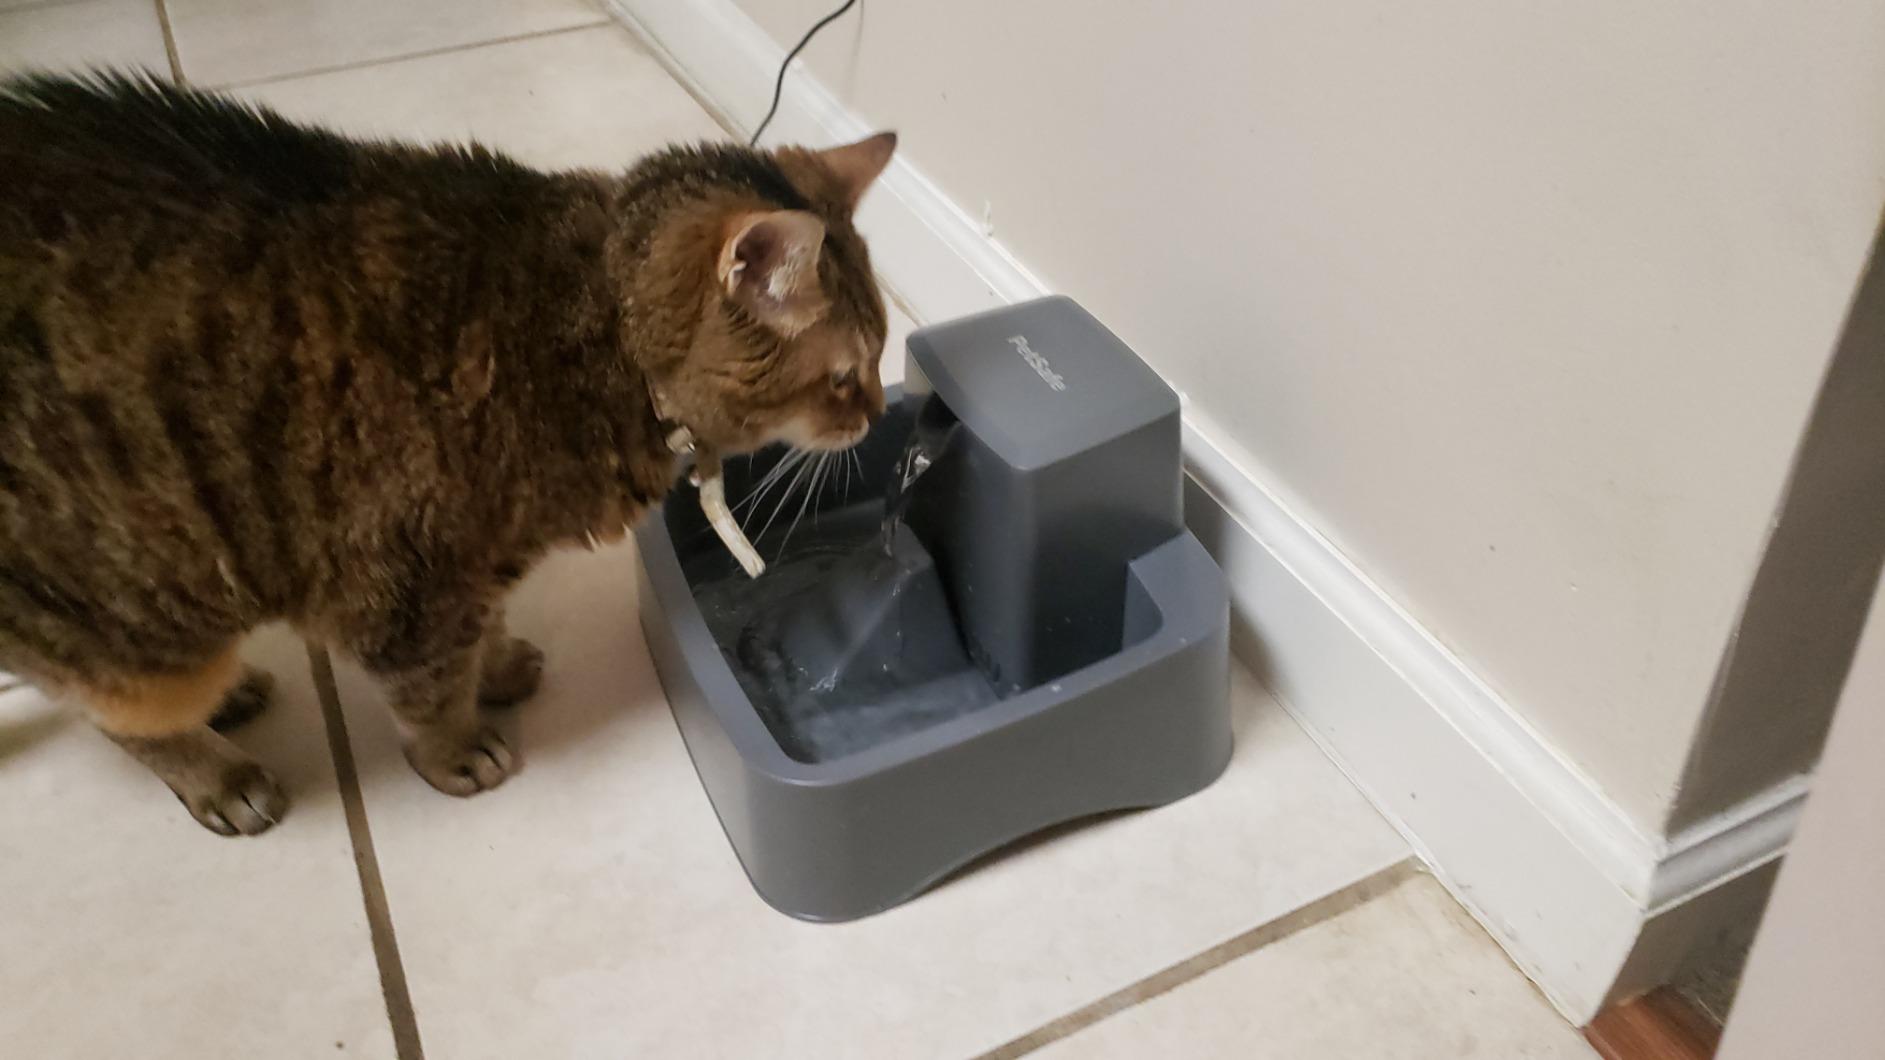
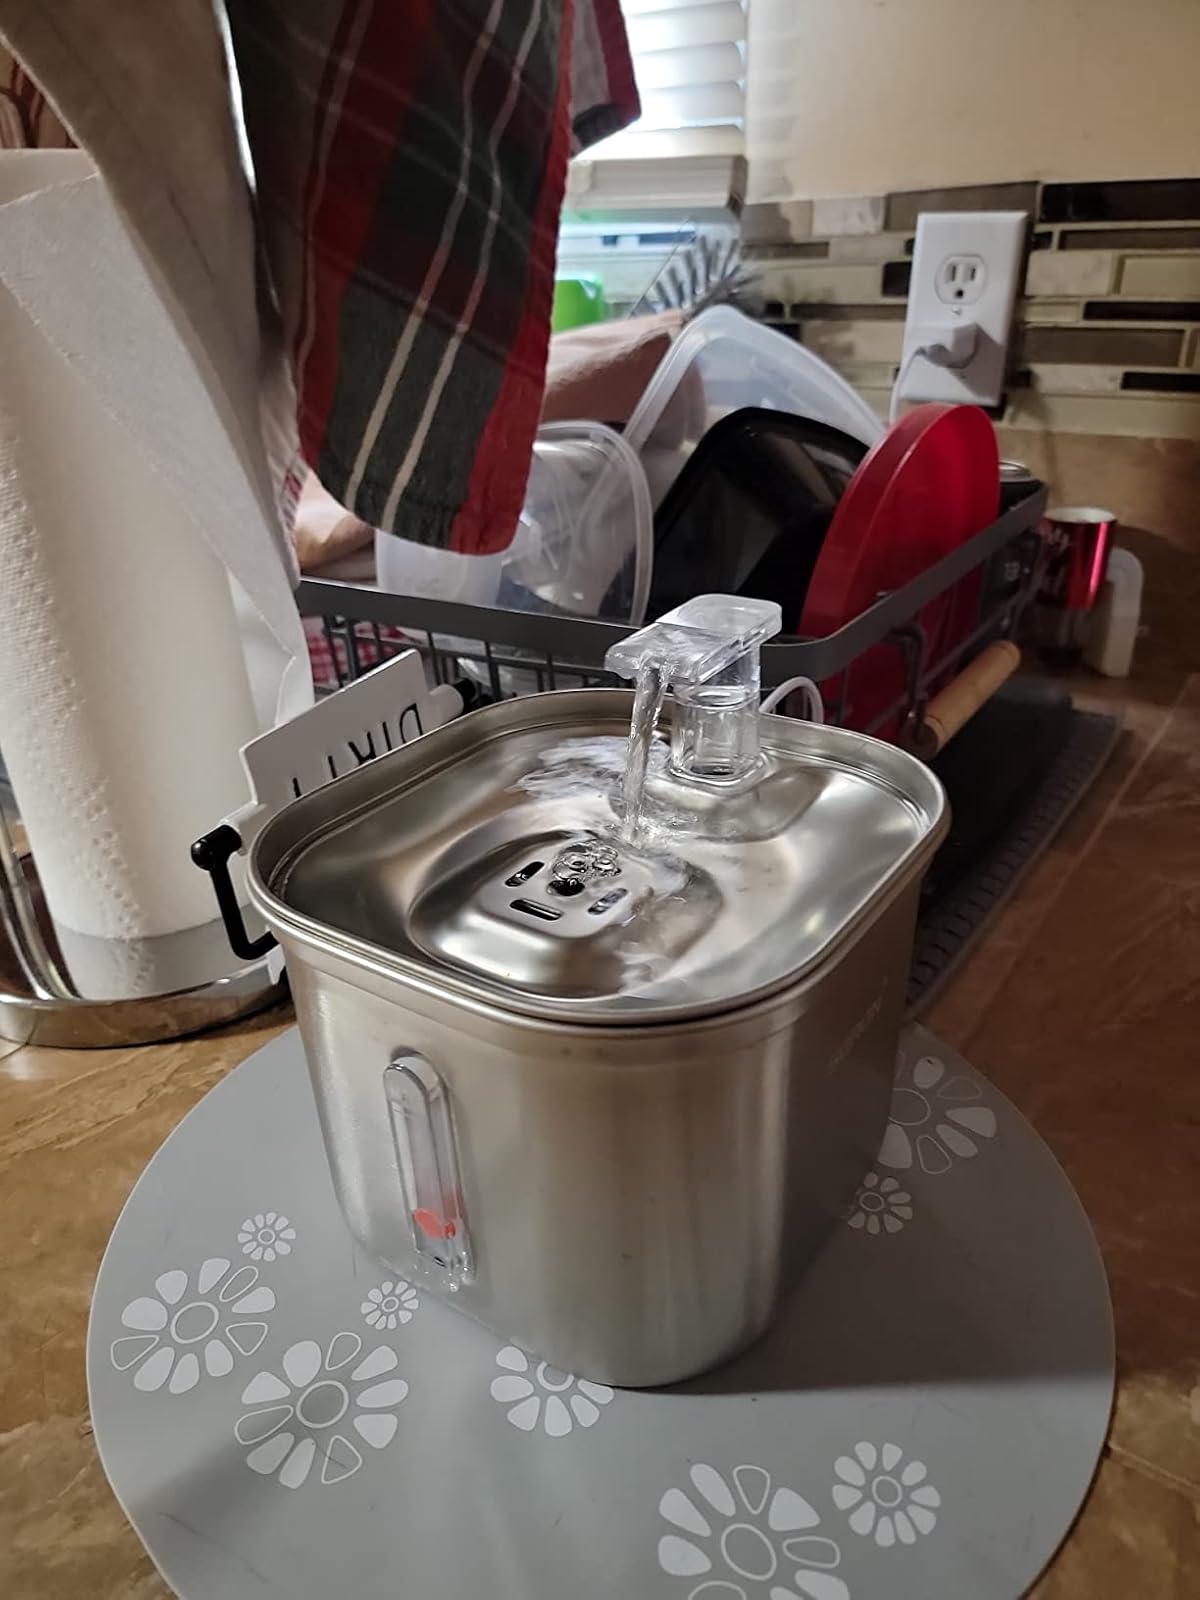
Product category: items_bowl
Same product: no